Trần Thái Tông

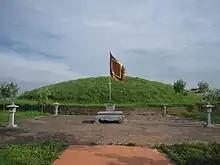
Tomb of Trần Thái Tông in Long Hưng, Thái Bình Province.

Trần Liễu was Trần Thái Tông's elder brother. In 1237, Trần Thái Tông and Empress Chiêu Thành still did not have any son to maintain the continuation of his dynasty, due to Trần Trịnh's premature death.